Federated Press

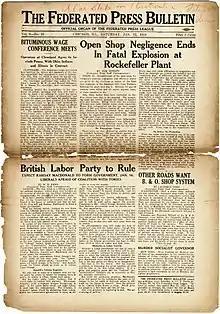
In addition to providing weekly content to editors of the American labor press, the Federated press published a 12-page weekly newspaper available to subscribers and organized supporters.

The Federated Press was a left wing news service, established in 1920, that provided daily content to the radical and labor press in America, characterized widely from a mere "labor wire service" or "a kind of left-wing AP" to widely known for having "employed many Communist editors and correspondents," "so closely allied to the Communist party of America as to be regarded by the Communists as their official press association," or just "the Red's Federated Press."